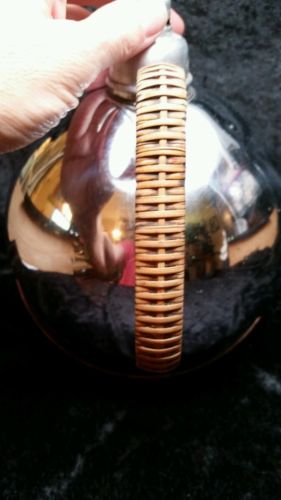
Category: kettle